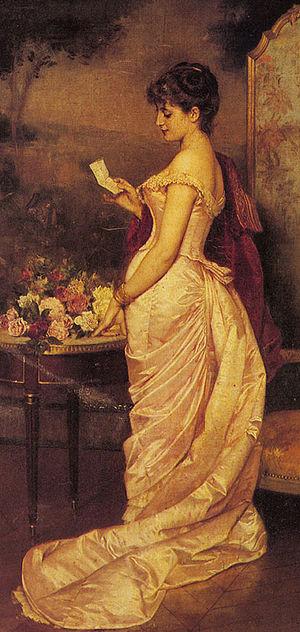
Une traîne est la partie d'un vêtement constituant une queue qui est supposée pouvoir reposer sur le sol et glisser sur celui-ci lorsque le porteur avance. Les robes de mariée comportent souvent une traîne que l'on fait parfois porter à de jeunes enfants pour que précisément elle ne frotte pas constamment par terre.